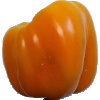
Label: Pepper Yellow 1